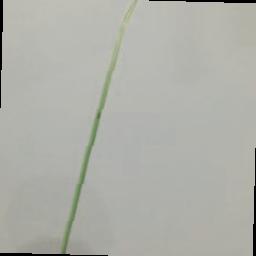
Label: Rice___Brown_Spot